Decumanus

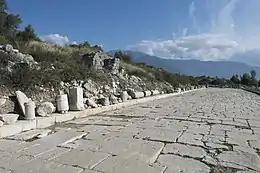
"Decumanus" in Xanthos, Antalya Province, Turkey

Within the city of Split, in present-day Croatia, is the UNESCO Roman monument, Diocletian's Palace. This city, built by the Emperor Diocletian, exhibits the characteristic Roman orthogonal street system with the "decumanus maximus" connecting the west Iron Gate to the east Silver Gate.